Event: Nepal Earthquake
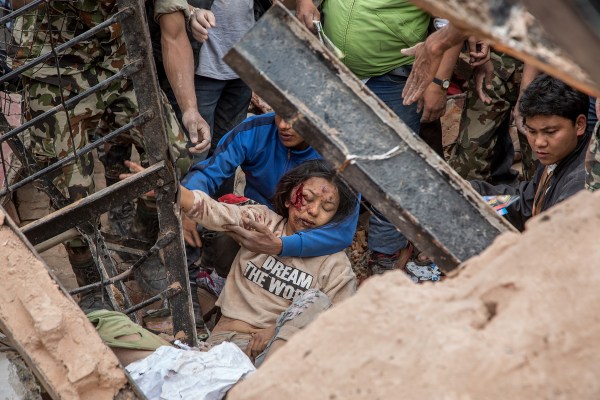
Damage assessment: damage